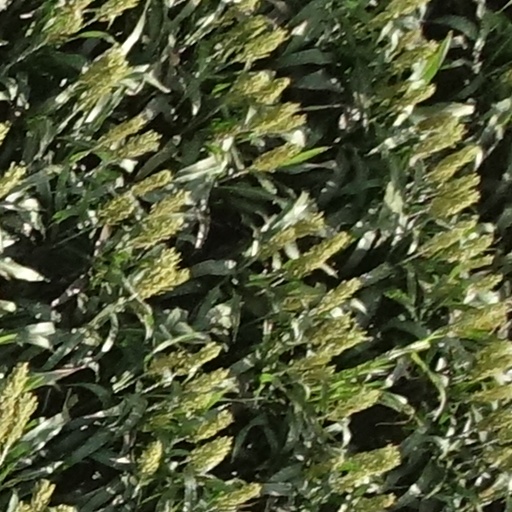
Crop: sorghum